San Francisco Chinese New Year Festival and Parade

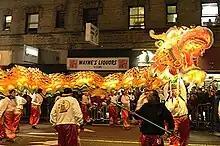
The Golden Dragon, near the finish on Kearny, marks the climax of the New Year Parade in 2017.

The 1953 parade was led by Grand Marshall Joe Wong, a blind Korean war veteran, featuring the Miss Chinatown festival queen and of course the dragon; that year marked the first modern San Francisco Chinese New Year Festival intended for the wider public. A crowd of 140,000 watched the parade. The celebrations were expanded to three days in 1954. In 1955, the Festival lasted for a week and concluded with a parade up Grant Avenue. The celebrations were shortened to three days in 1956, and the parade was moved into the afternoon so it could be televised. A new dragon the length of a city block, later stated as , was imported from Hong Kong for the 1957 parade. By 1958, the festival queen contest had been formally expanded into the pageant of Miss Chinatown USA. The festival resumed its week-long duration by 1963, including a street carnival that was held since at least 1960. The carnival was criticized for having little cultural connection to Chinese New Year traditions, and the Wah Ching attempted to burn it in 1968; the gaming booths were discontinued for the 1969 Festival.